Ayn Ruymen

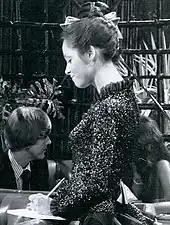
Ruymen in "The McLean Stevenson Show", 1977

In 1970, she was cast as Polly Meara in a Broadway production of Neil Simon's "The Gingerbread Lady" opposite Maureen Stapleton, which ran between December 1970 and 1971. Critic George Oppenheimer praised Ruymen for "showing great promise" in the "difficult" role. For her performance, she won the Theatre World Award in 1971. During her stage career, she became a member of Actors' Equity.